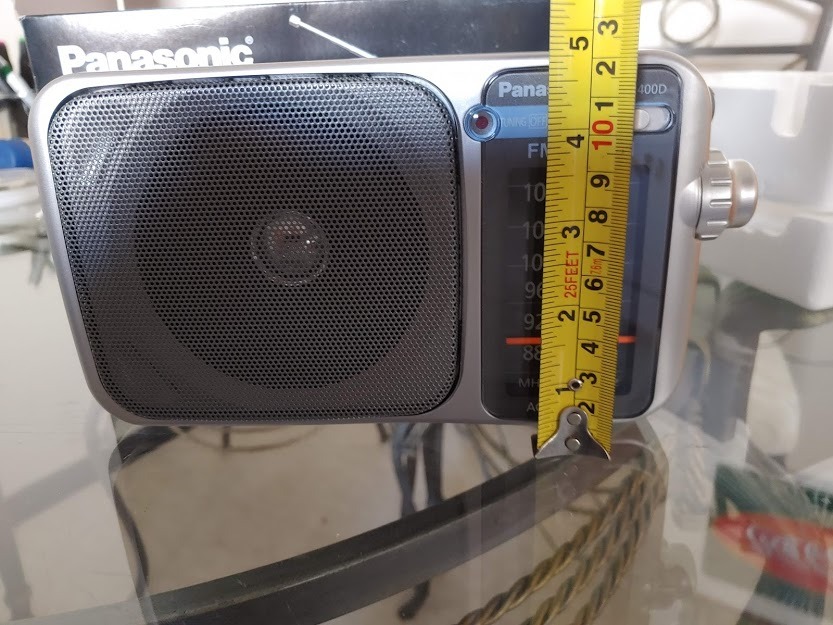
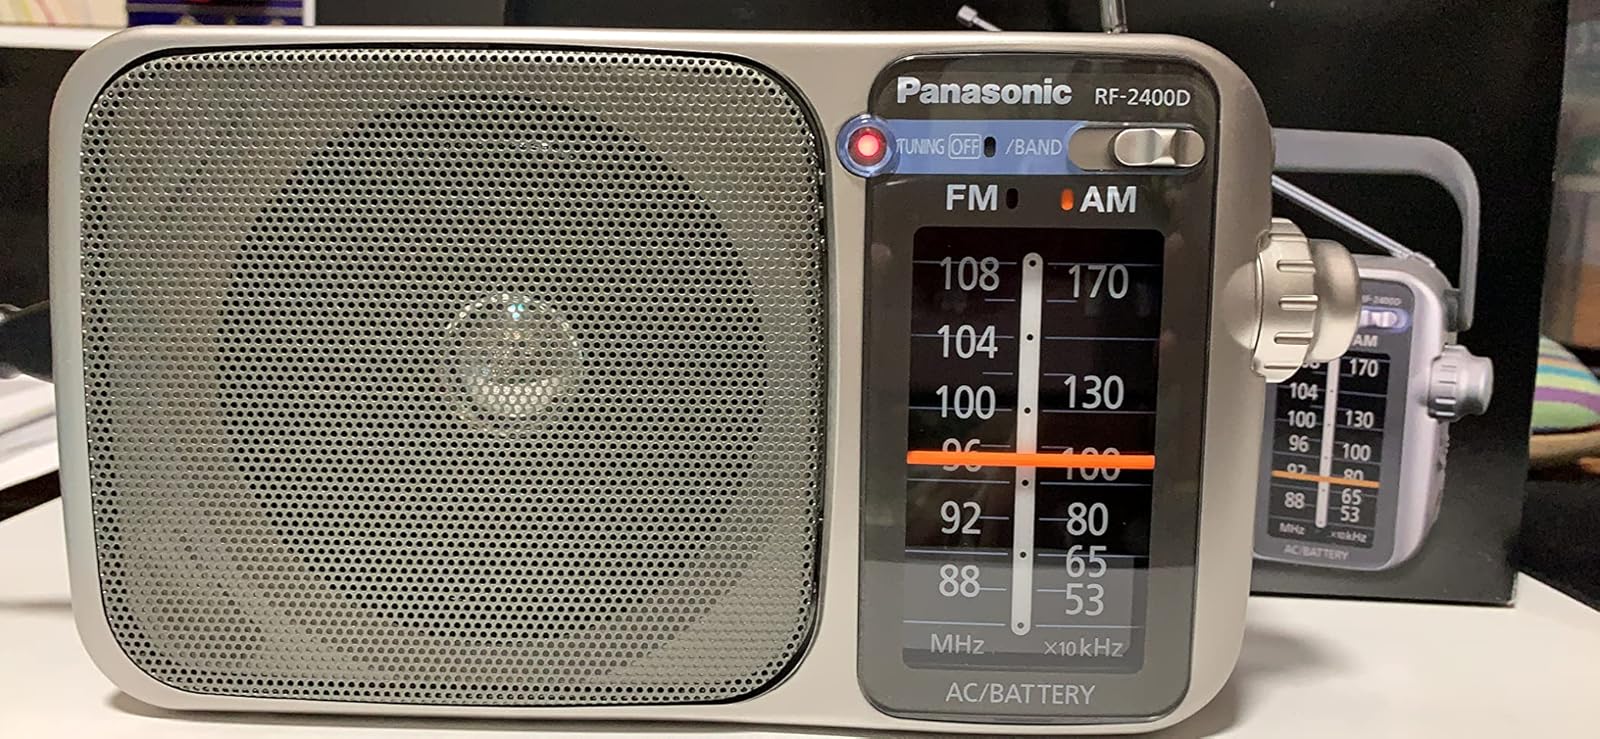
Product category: radio
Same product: yes